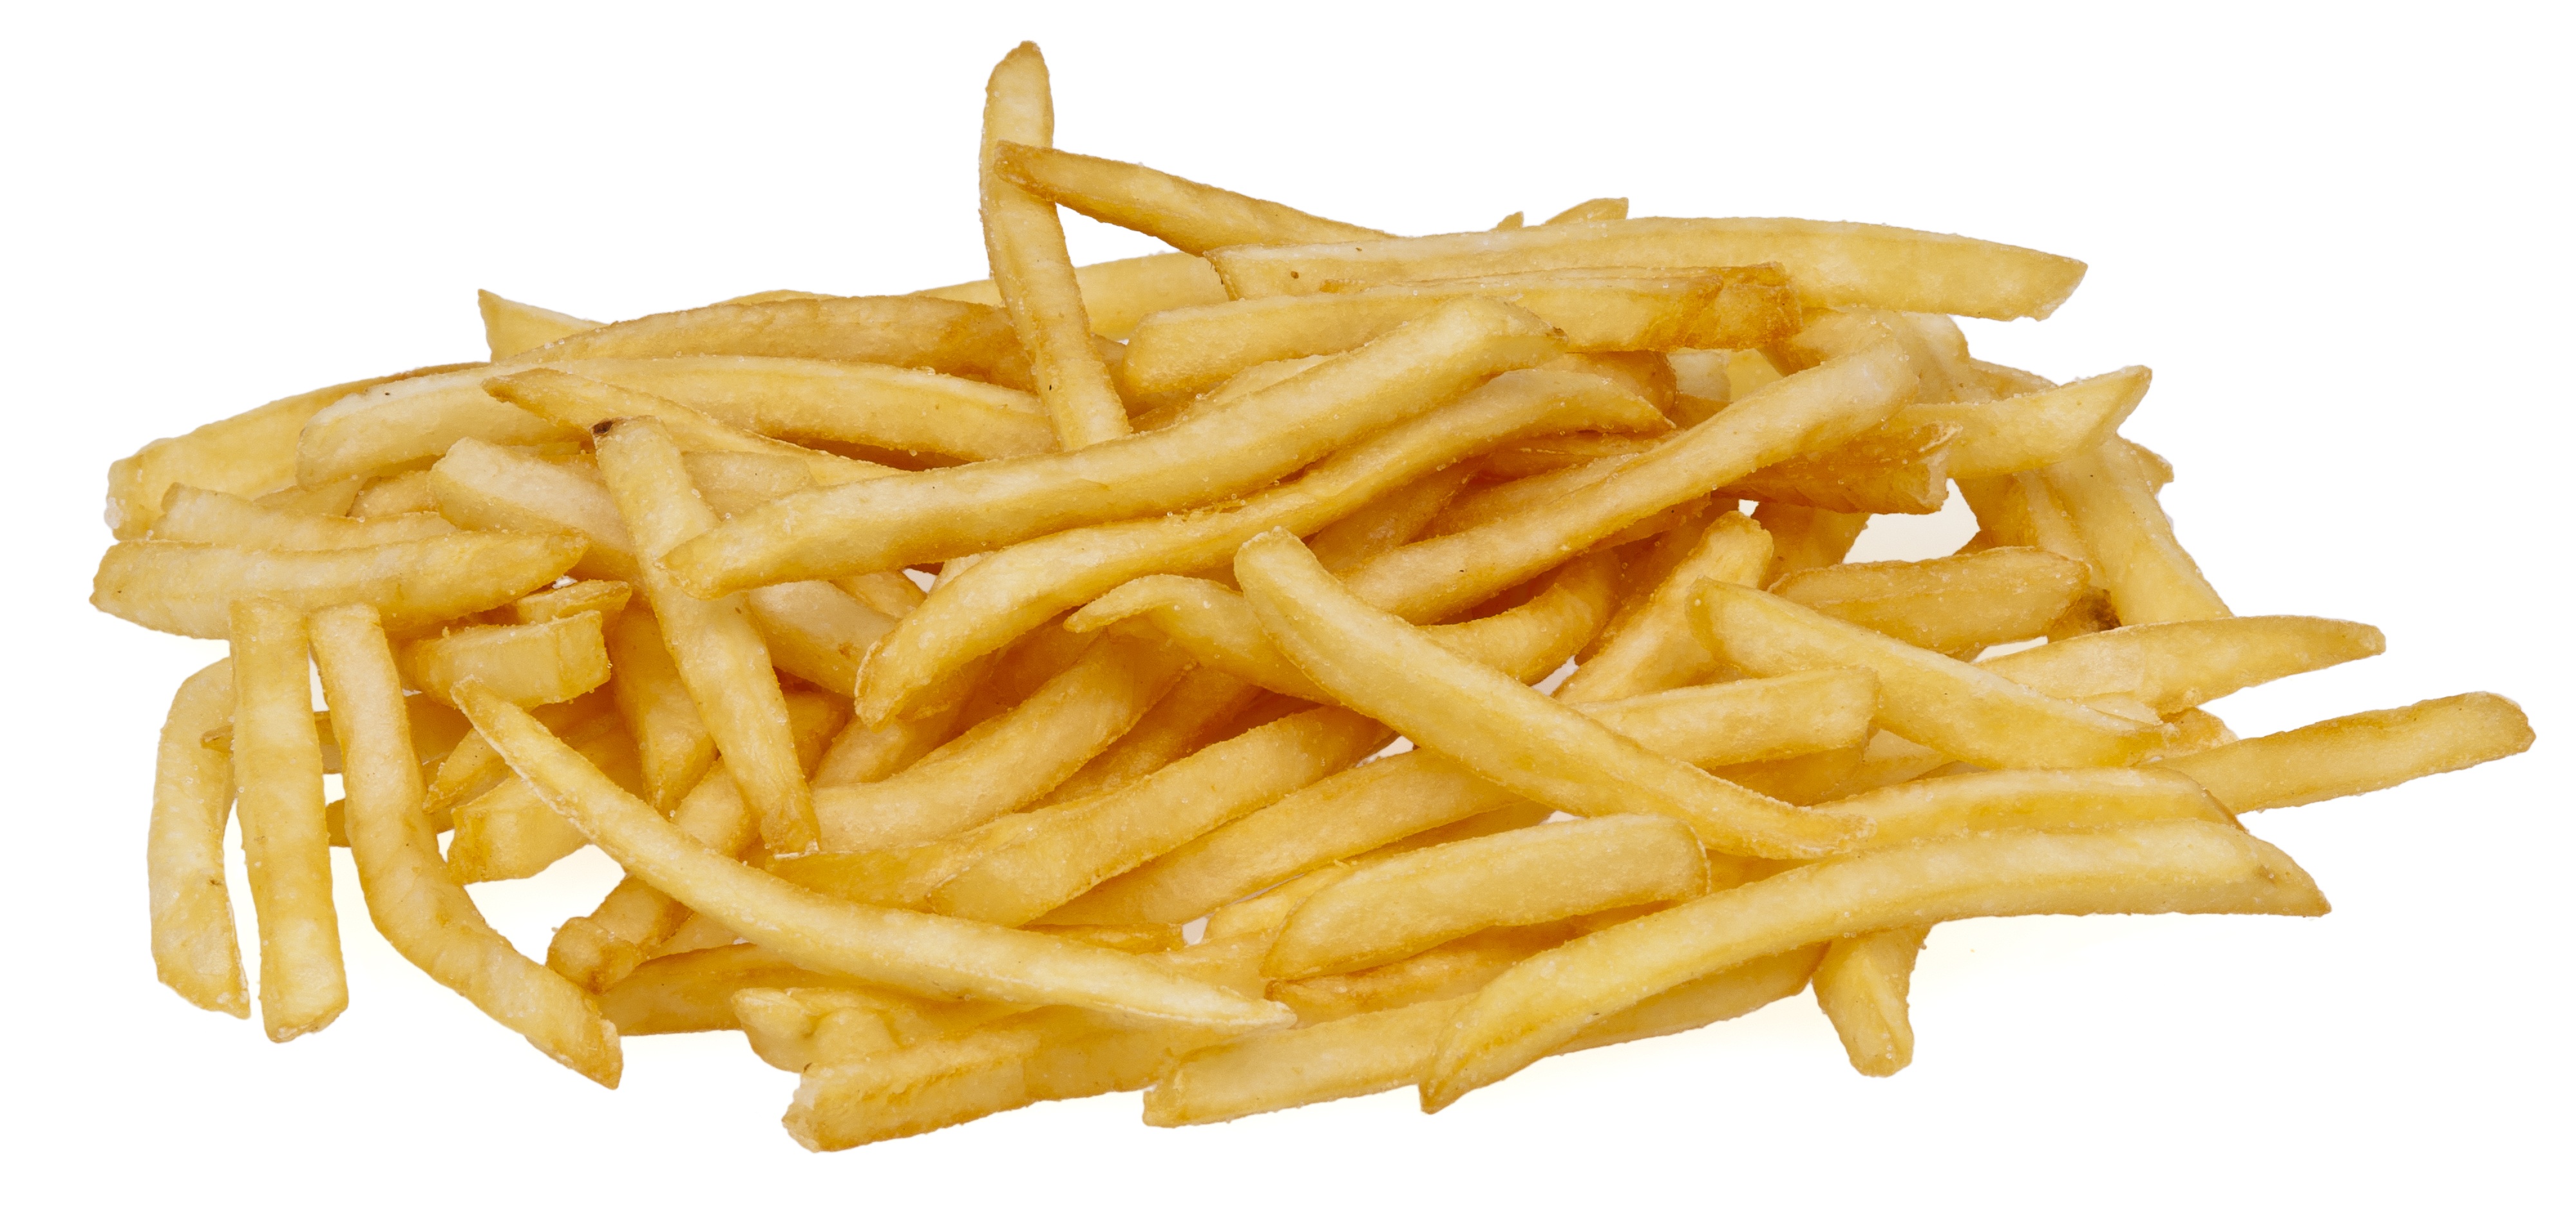
dish, food, produce, plate, eat, fast food, cuisine, mcdonalds, french, fries, diet, french fries, junk food, side dish, fried food, steak frites